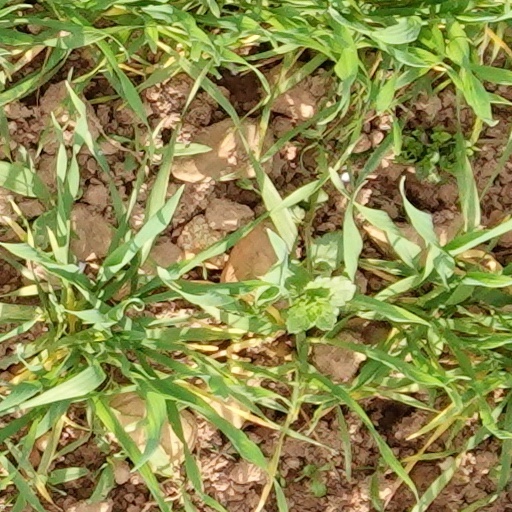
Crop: wheat